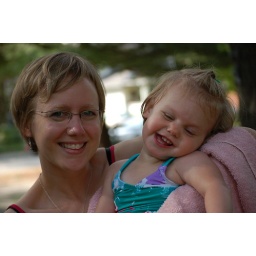
One dirty girl from running in the sprinkler. Straight to the bath.